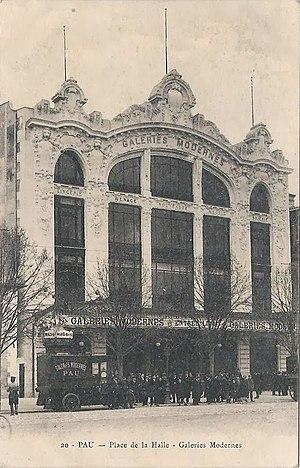
Anciennes Galeries Modernes de Pau
Les Galeries Lafayette est un grand magasin exploité par l’enseigne Galeries Lafayette, propriété du groupe Galeries Lafayette.